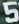
Number: 5